Villu Kangur

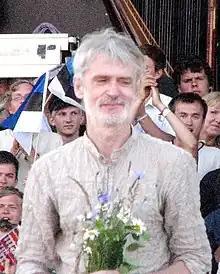
Villu Kangur at the XI Estonian Youth Song and Dance Festival, 2011

Villu Kangur (born 27 November 1957 in Pärnu) is an Estonian actor, poet, translator and scenarist.